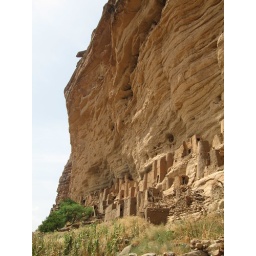
Small houses situated in the wall